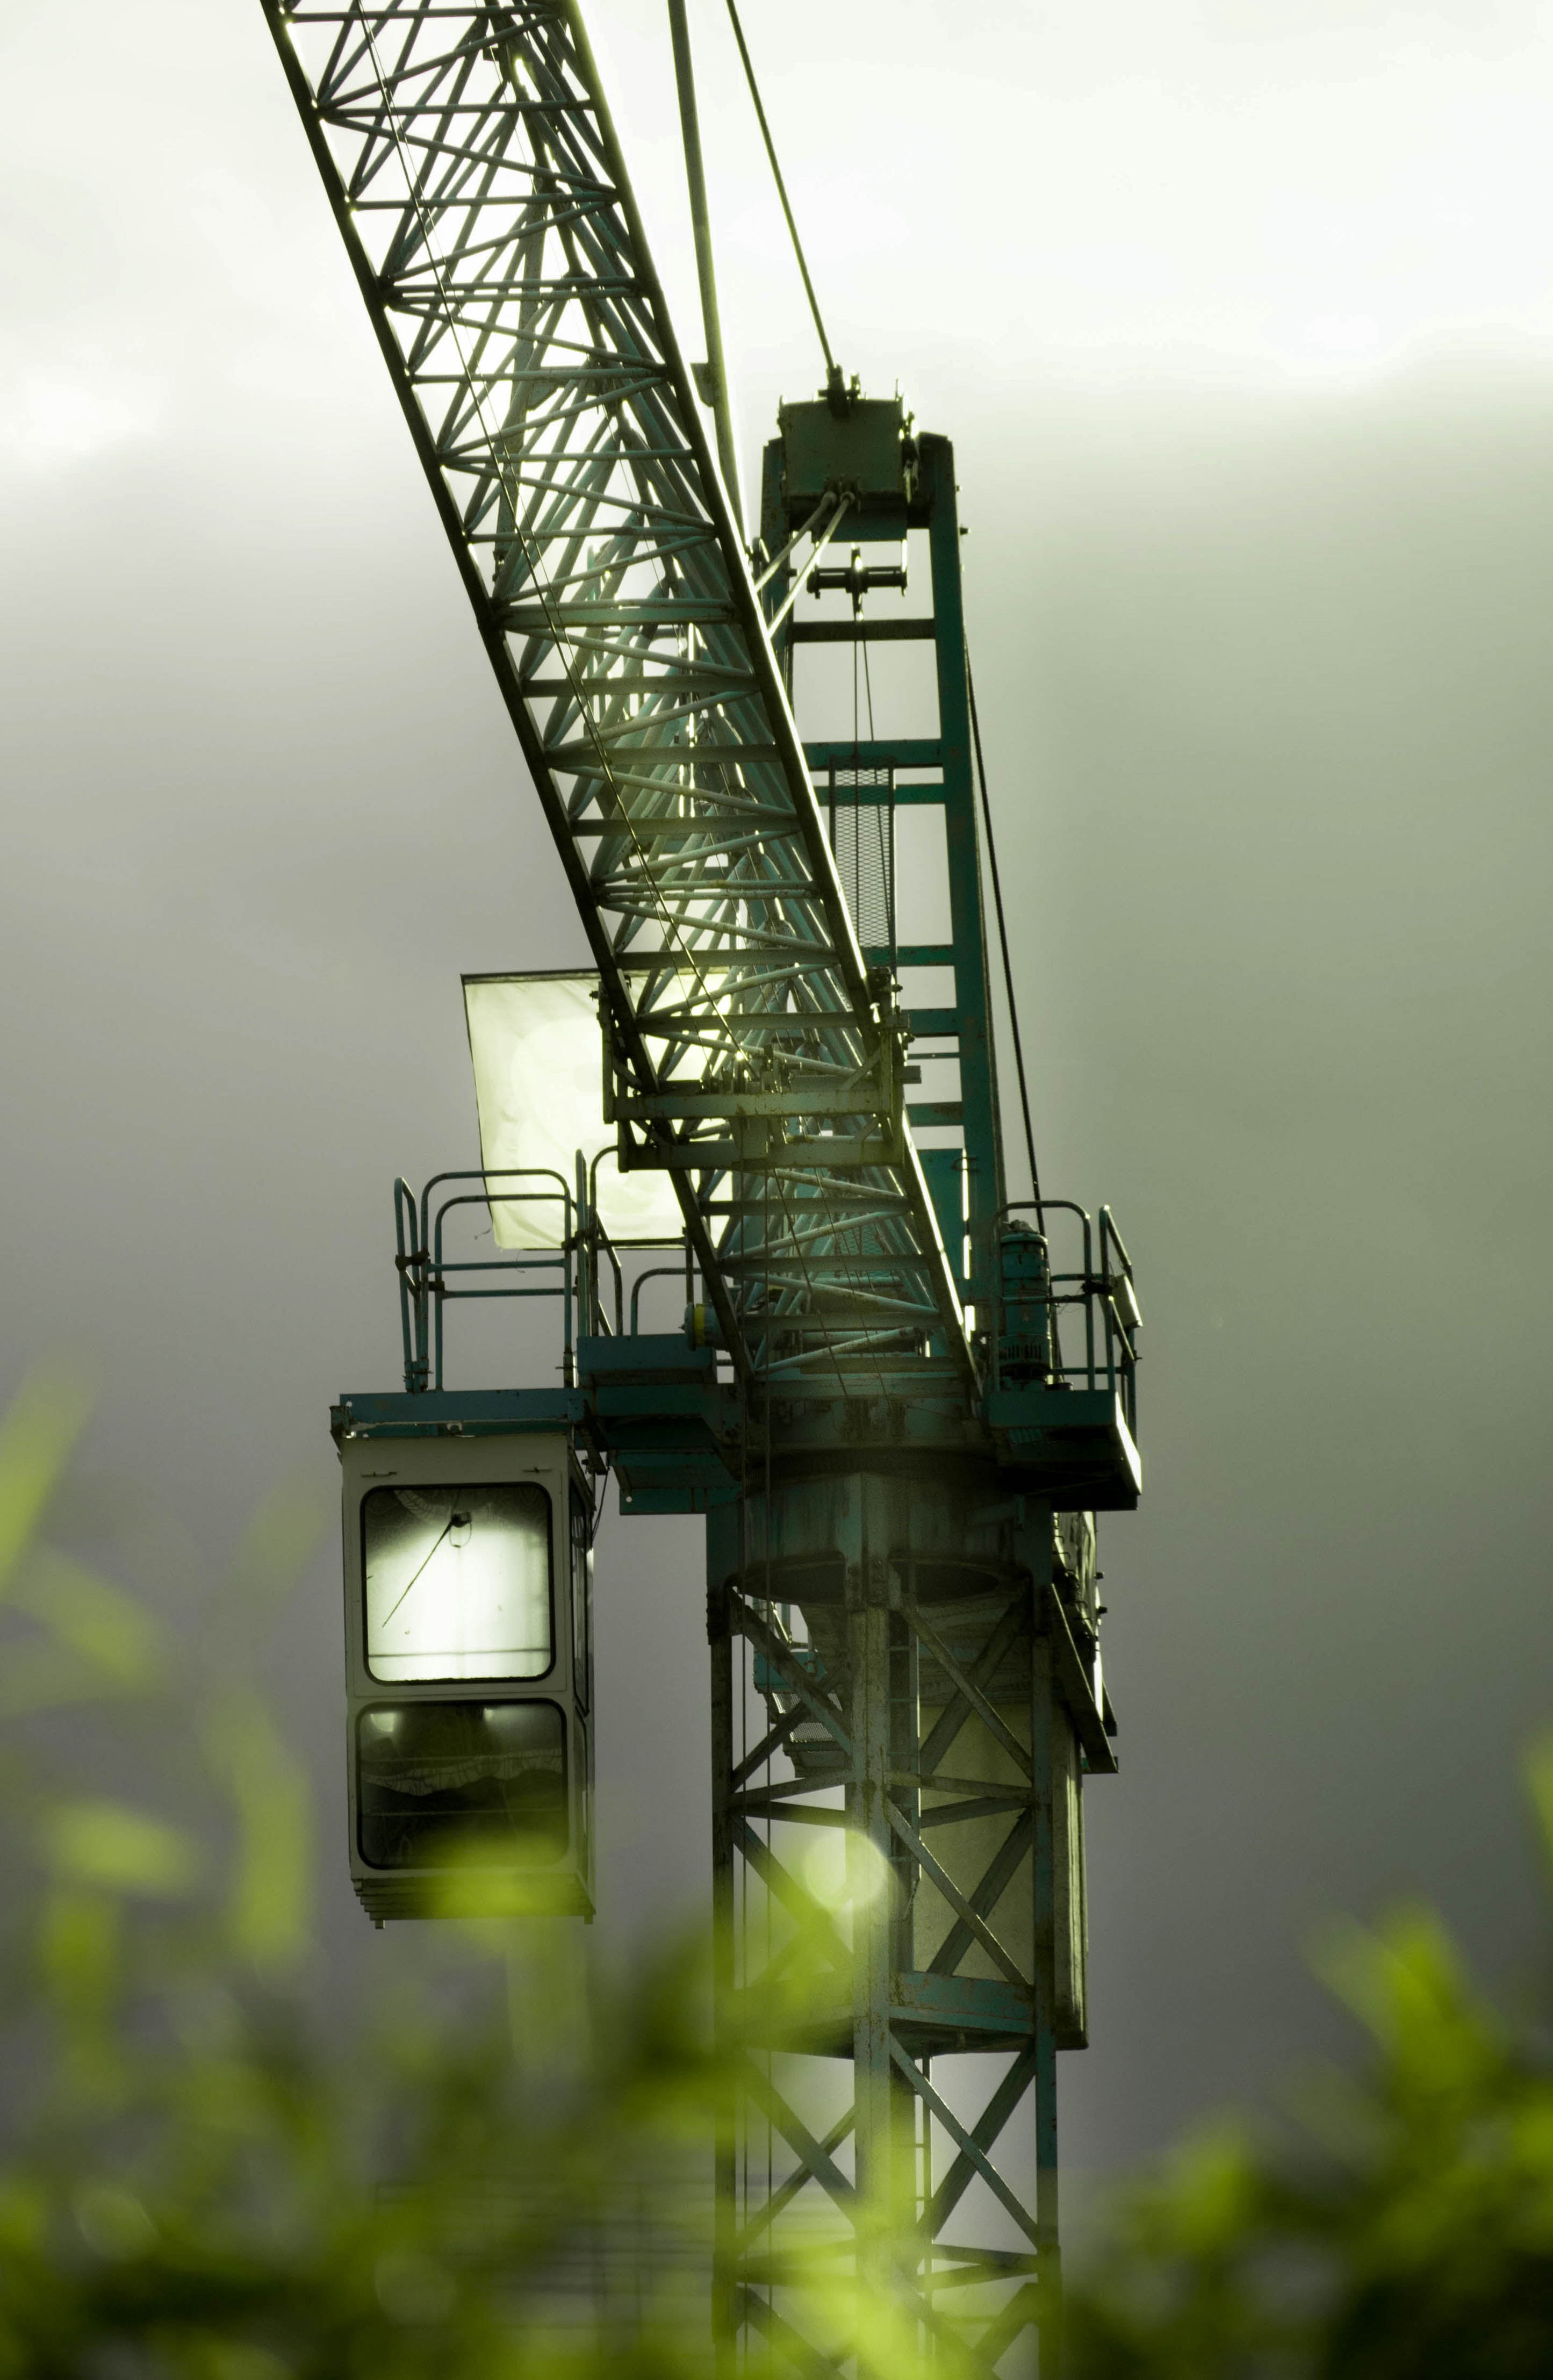
green, crane, sky, architecture, construction equipment, vehicle, plant, industry, wheel